Answer in natural language. Considering the relative positions, where is Doorway with respect to brown wooden chair? Choose between the following options: right or left
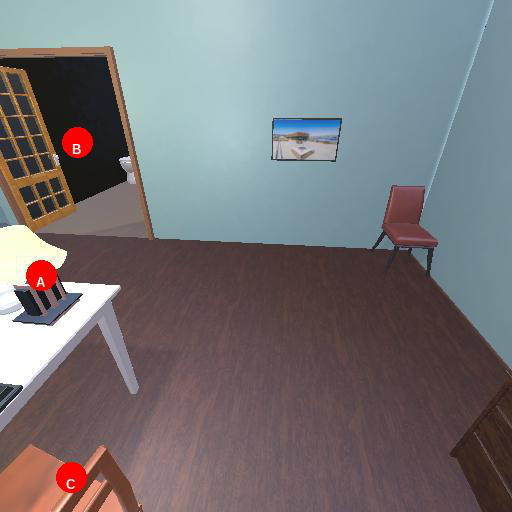
<answer>left</answer>